Charlotte Yazbek

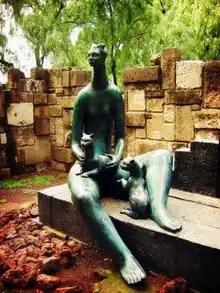
One of Yazbek's sculptures, exhibited in the Sculpture Park

Carlotte Matta Rescala (1919 – 1989), known professionally as Charlotte Yazbek, was a Mexican sculptor.